Sopot

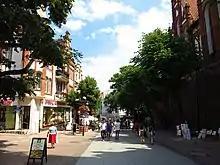
Bohaterów Monte Cassino Street, the main pedestrian zone of Sopot

Since the late 19th century the city became a holiday resort for the inhabitants of nearby Danzig, as well as wealthy aristocrats from Berlin, Warsaw, and Königsberg. Poles visited the city in large numbers and the spa was very popular among the Polish intellectual elite, to the extent that the early 20th-century Polish writer named it "the extension of Warsaw to the Baltic Sea". Germans and Russians also visited the city. At the beginning of the 20th century, it was a favourite spa of Emperor Wilhelm II of Germany.